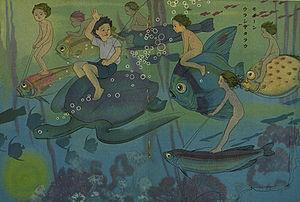
Page du magazine Kodomo no kuni, août 1930, illustration de Okamoto Kiichi (1888-1930)
Kiichi Okamoto est un peintre et illustrateur japonais, spécialisé dans l’illustration enfantine.